United States Senate Committee on the Philippines

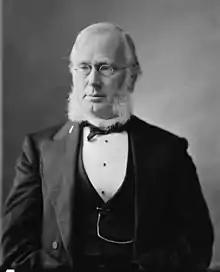
George Frisbie Hoar

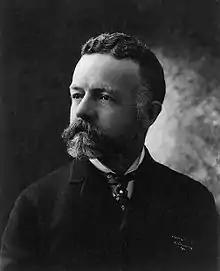
Henry Cabot Lodge

During the time of the committee investigation, the minority on the committee consisted of Democratic and Republican anti-imperialists, led by Senator Hoar, while the majority was dominated by imperialists, led by Chairman Lodge. Hearings often degenerated into shouting matches between the imperialists and anti-imperialists. Nothing came of the hearings.